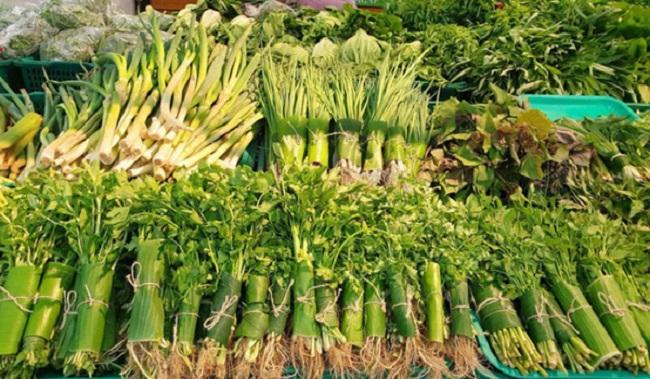
có những bó rau xuất hiện ở trên quầy bán rau